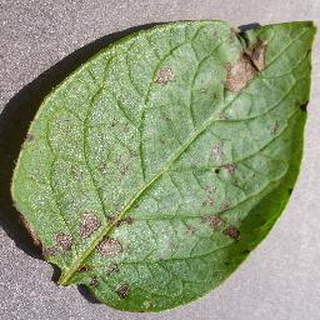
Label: potato_early_blight